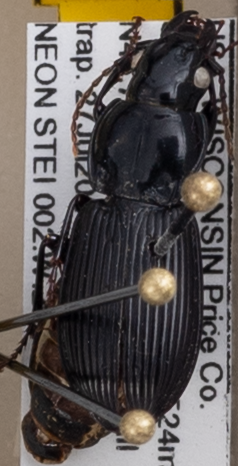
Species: Pterostichus novus
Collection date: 2021-07-27 04:00:00
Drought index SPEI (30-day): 0.312
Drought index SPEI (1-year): -0.128
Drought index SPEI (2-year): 1.13